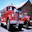
Label: truck